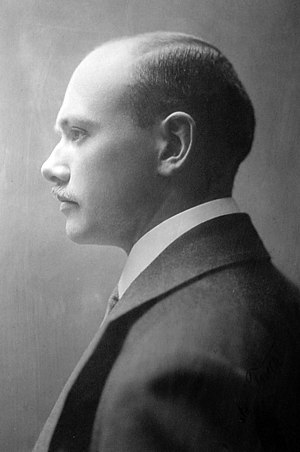
Jaroslav Sourek-Touček
Jaroslav Sourek-Touček var en böhmisk fægter som deltog i de olympiske lege 1908 i London.